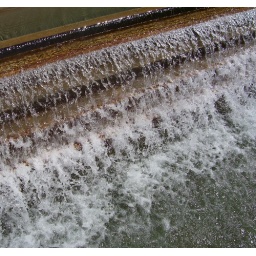
water under the bridge